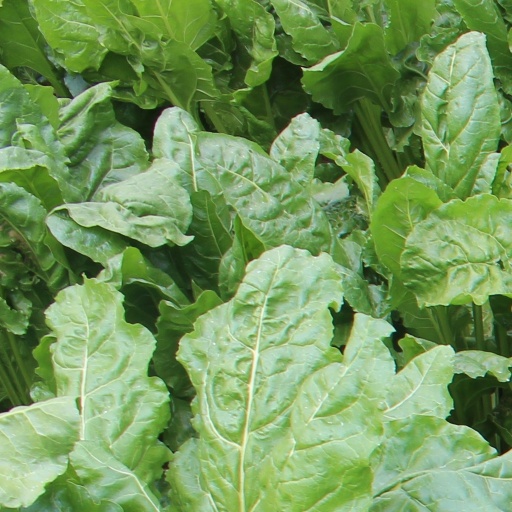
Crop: sugar beet